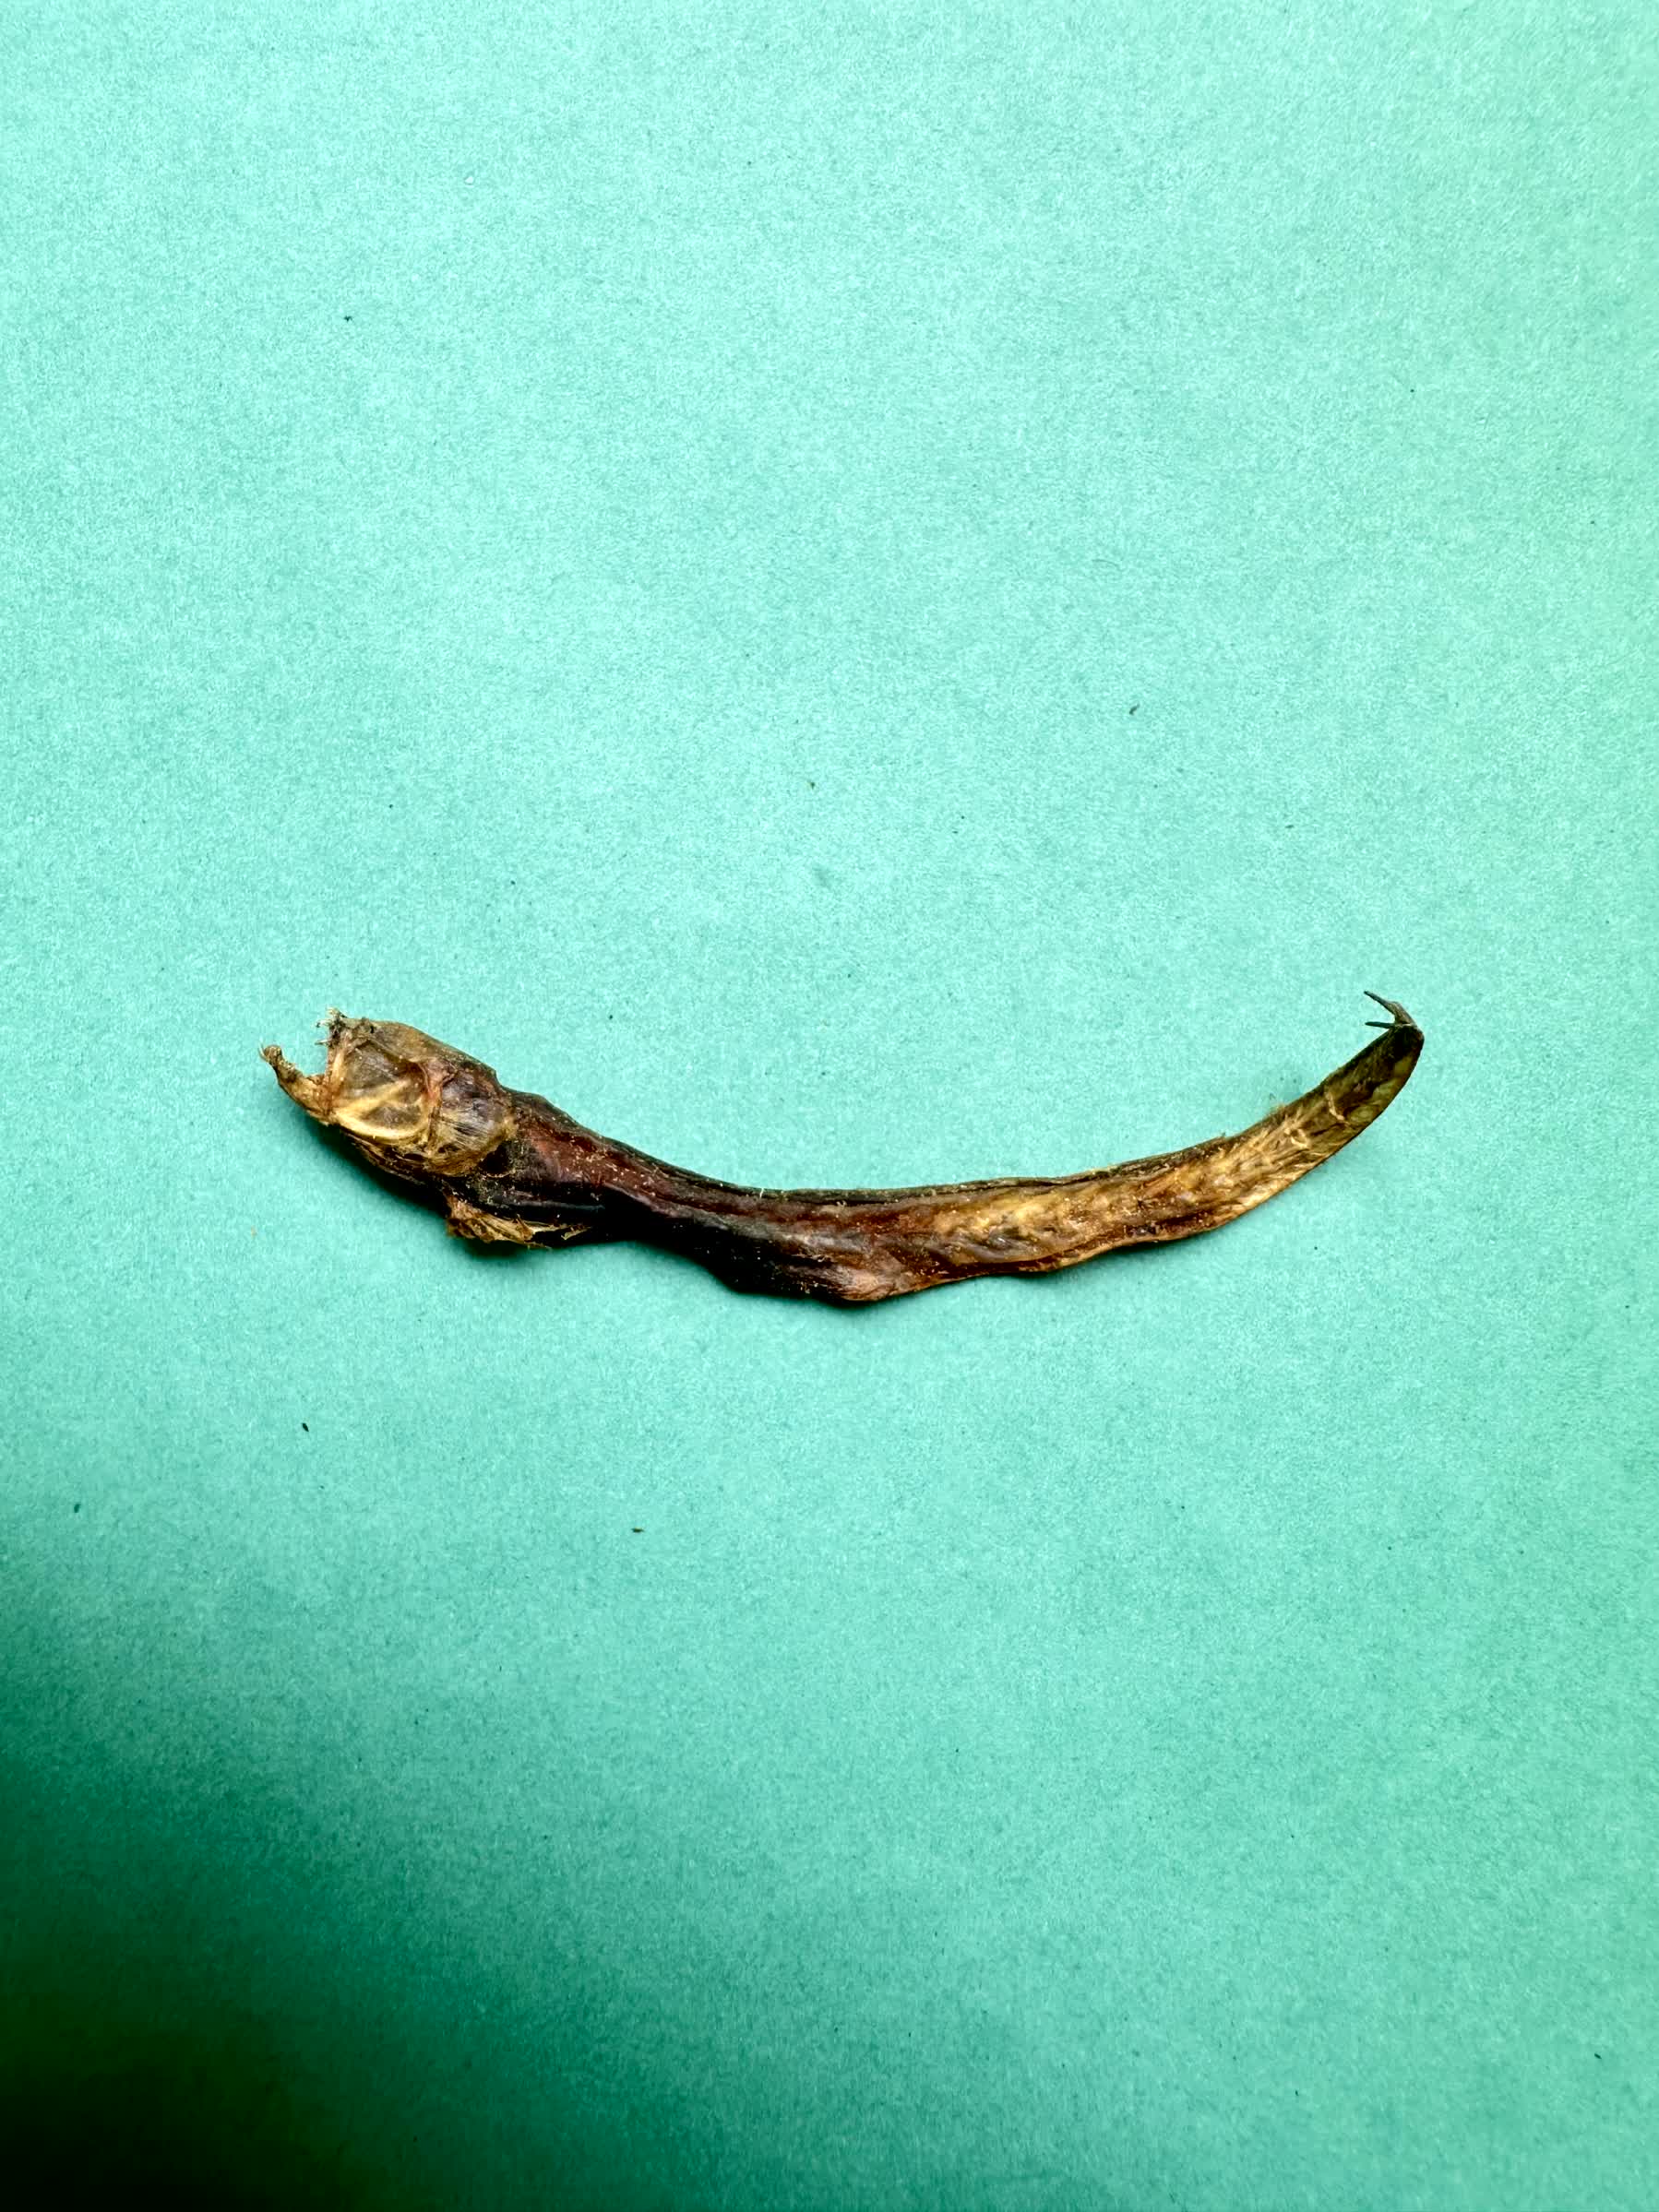
Species: Chewa